Chervey

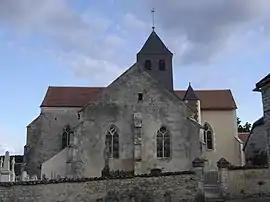
The church in Chervey

Chervey is a commune in the Aube department in north-central France.